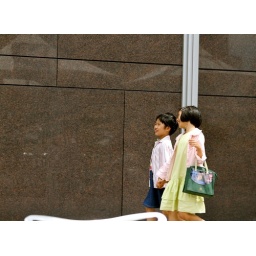
spotted these 2 little girls in Taipei at Taipei 101. They were adorable as they held hands and chatted.